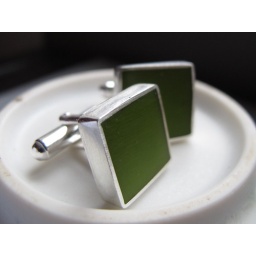
handmade square silver cuff links in a plain, matte finish apple green resin